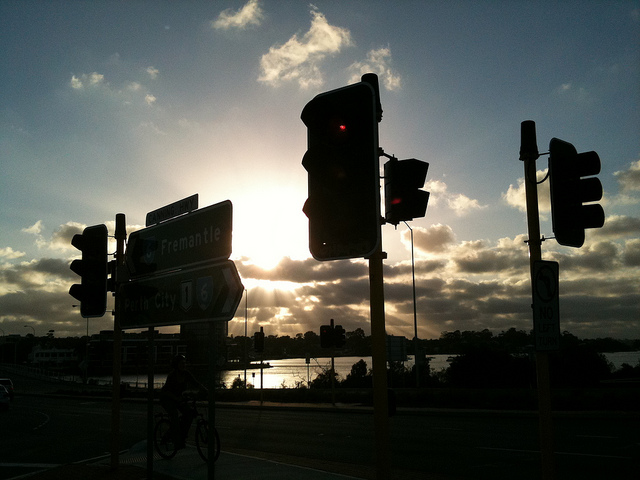
user: Given an image and a question. Answer the question in a short answer. Question: Who invented the traffic device pictured here? Short Answer:
assistant: garrett morgan